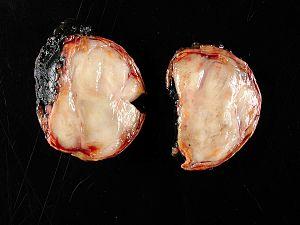
Le ganglioneurome est une tumeur rare et bénigne des fibres nerveuses autonomes provenant des sympathogonies de la crête neurale, qui sont des cellules complètement indifférenciées du système nerveux sympathique. Cependant, les ganglioneuromes eux-mêmes sont des tumeurs neuronales entièrement différenciées qui ne contiennent pas d'éléments immatures.